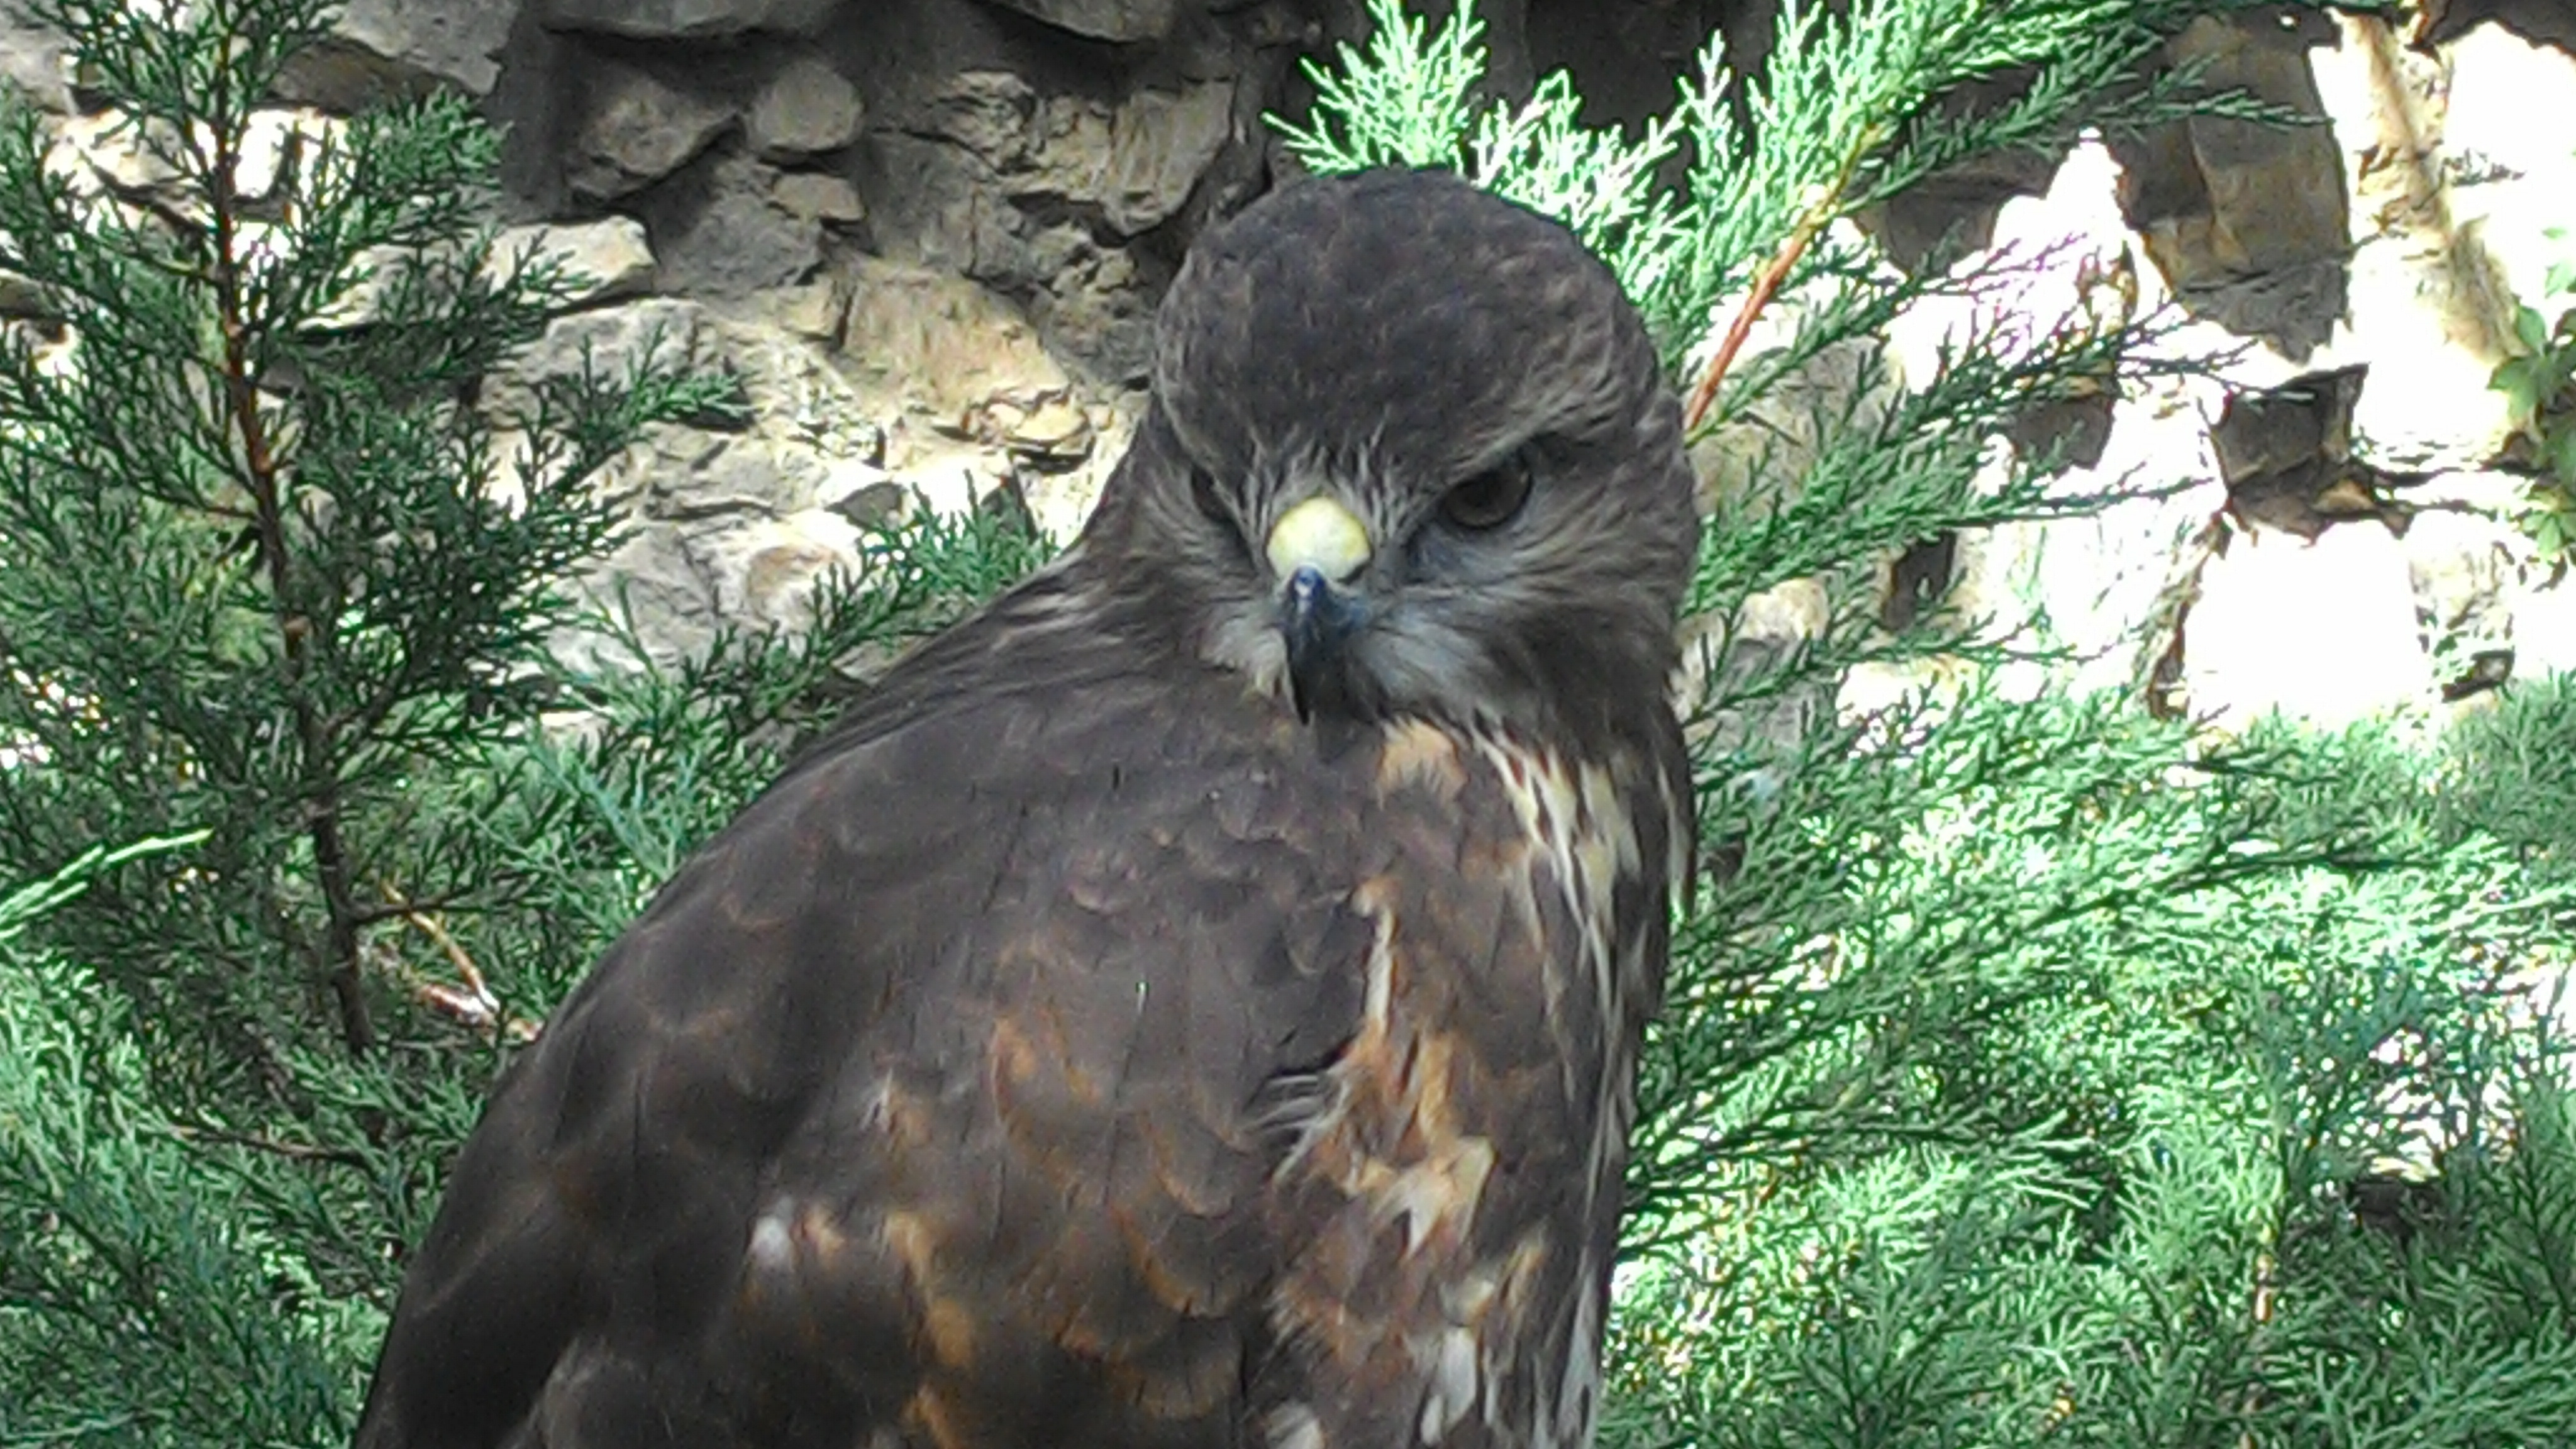
nature, bird, wildlife, wild, zoo, beak, eagle, hawk, fauna, bird of prey, sunny, vertebrate